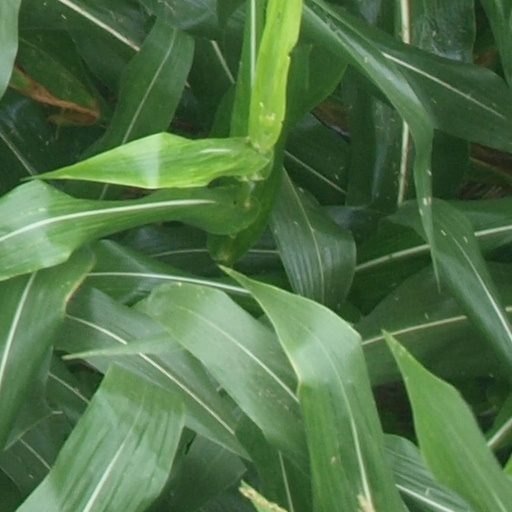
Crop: maize; corn